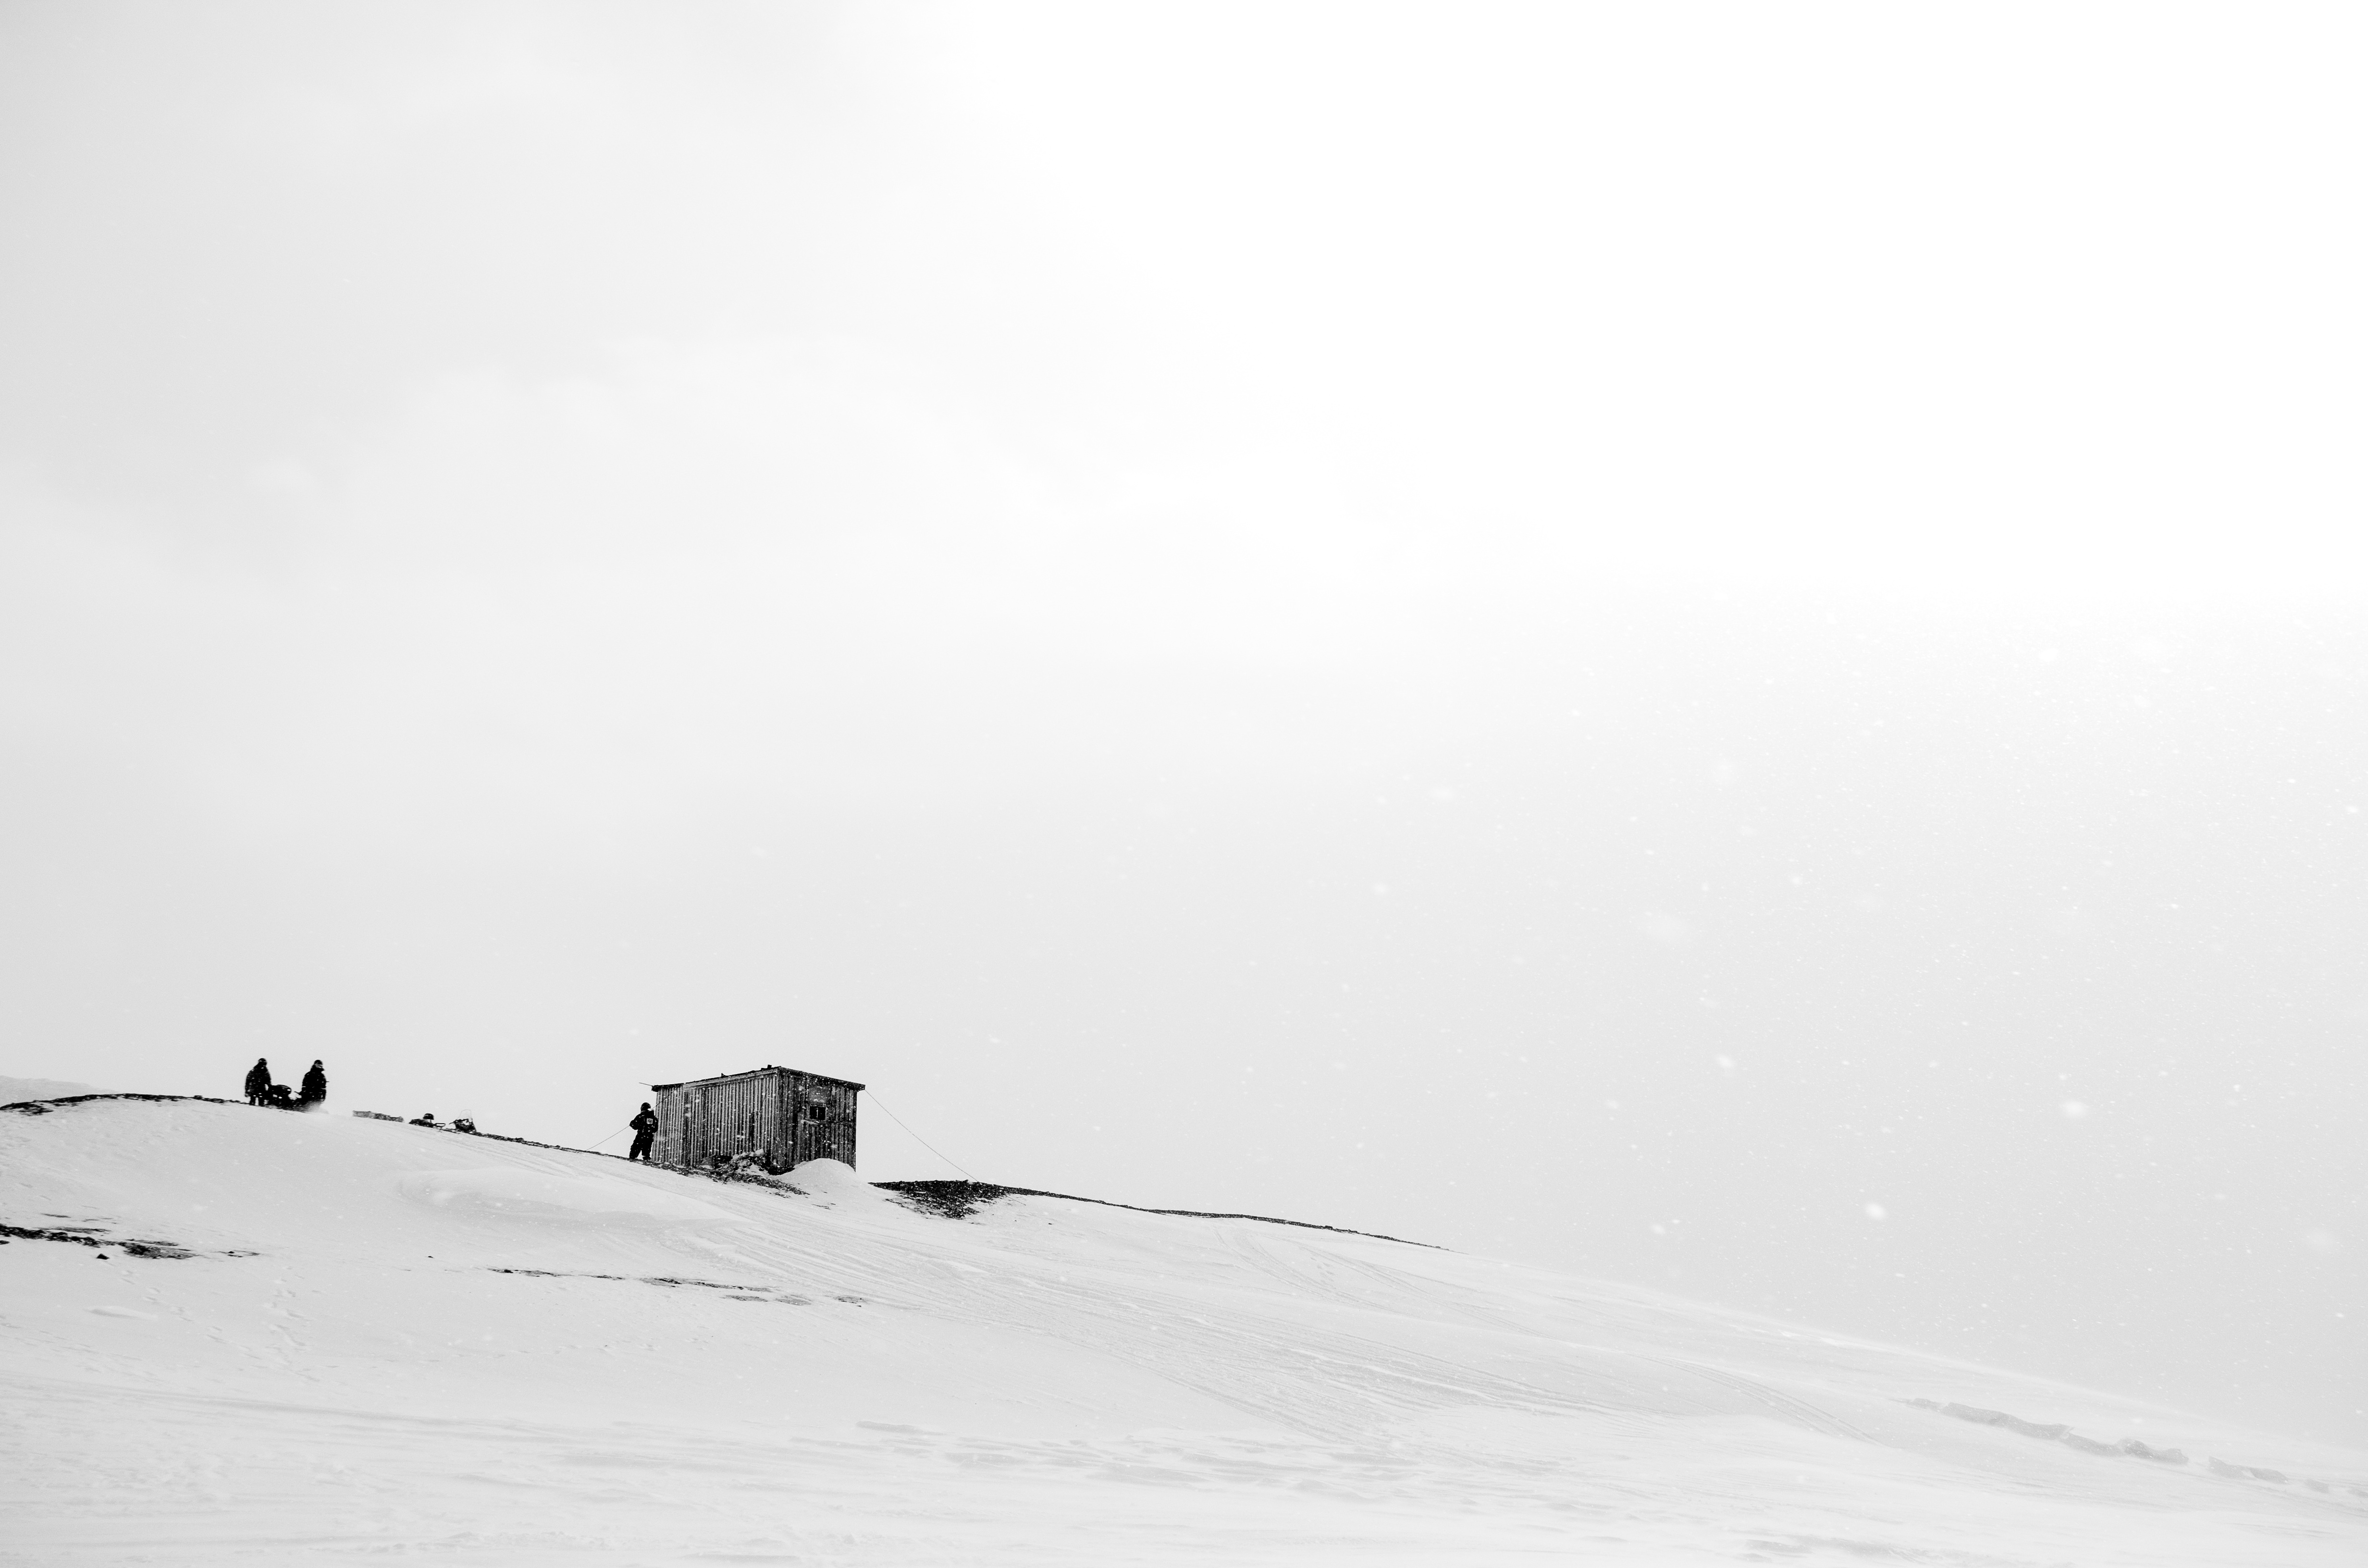
snow, winter, black and white, white, weather, monochrome, blizzard, monochrome photography, atmospheric phenomenon, geological phenomenon, winter storm